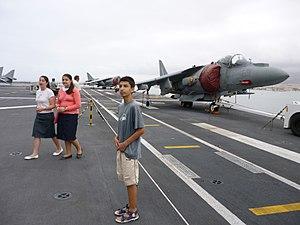
La Flotilla de Aeronaves est la composante aérienne de l'Armada espagnole depuis 1954. Elle est responsable de l'appui aérien et de la protection de la flotte et fournit un appui aérien aux Marines. Elle se compose de dix escadrons au total, dont six actifs et quatre en sommeil, chacun équipé d'un modèle spécifique d'appareils.